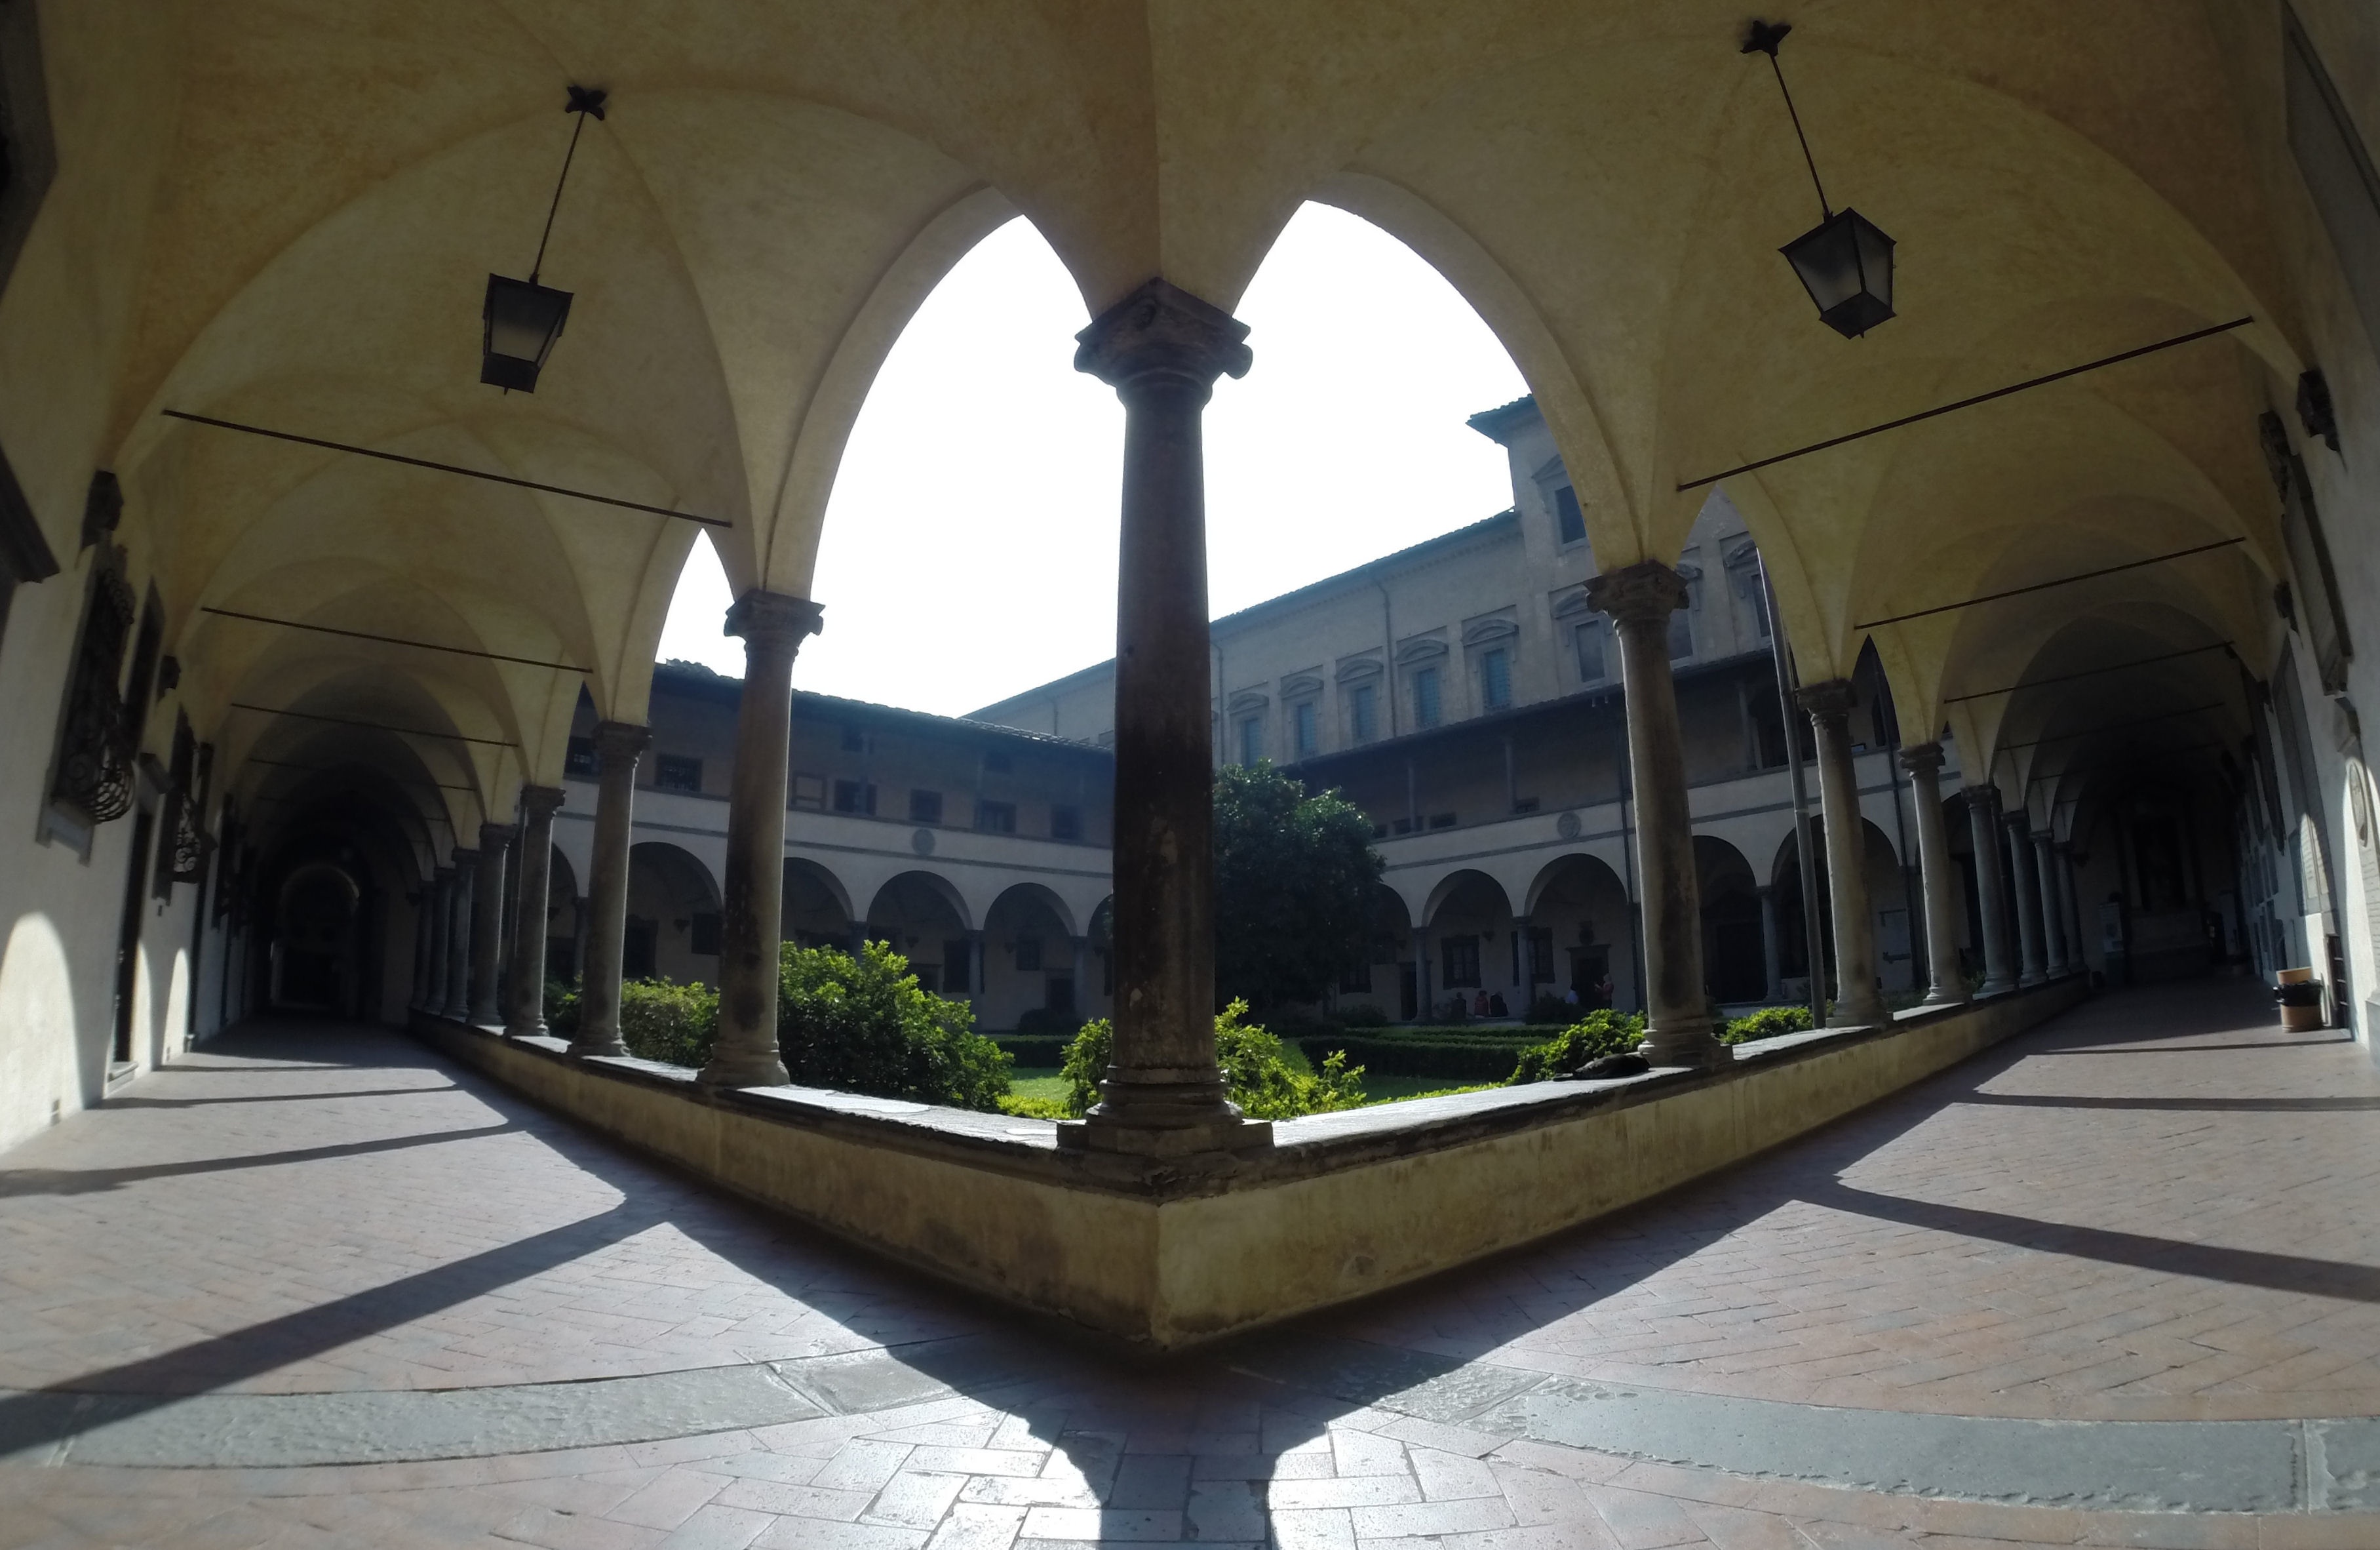
architecture, window, building, arch, chapel, place of worship